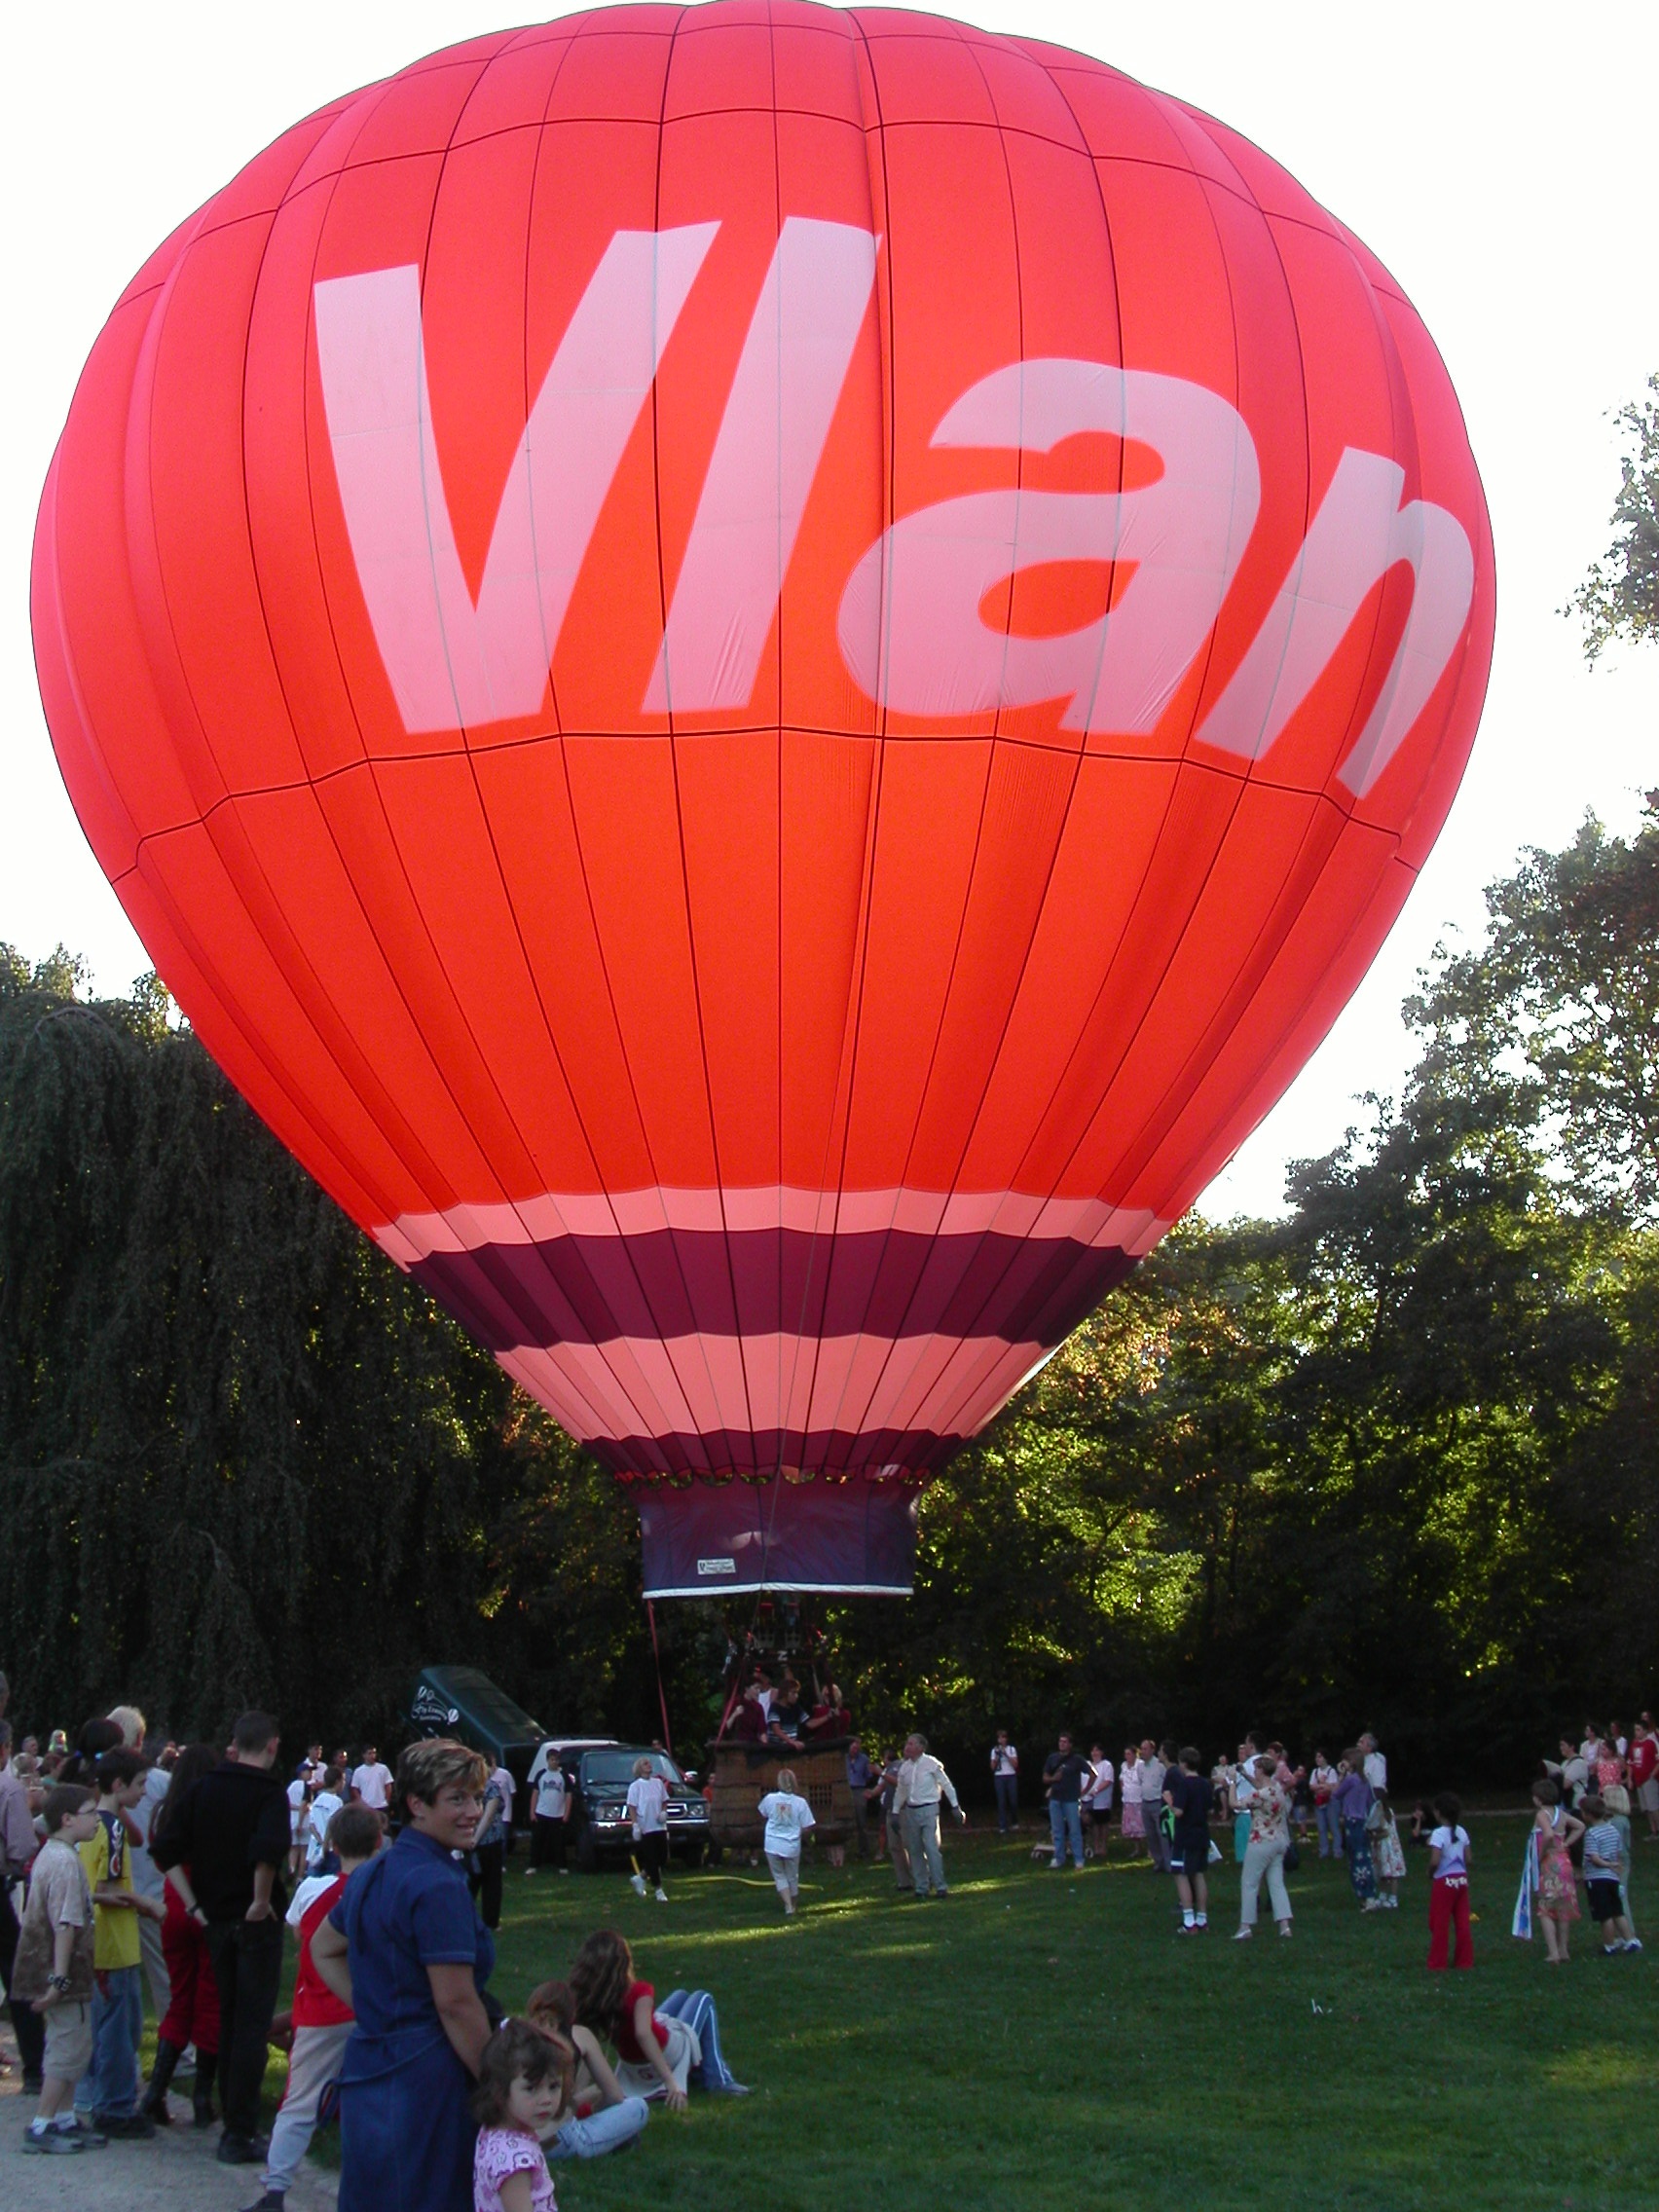
sky, air, balloon, hot air balloon, aircraft, red, vehicle, flight, hot air, toy, ball, promenade, nacelle, hot air ballooning, atmosphere of earth